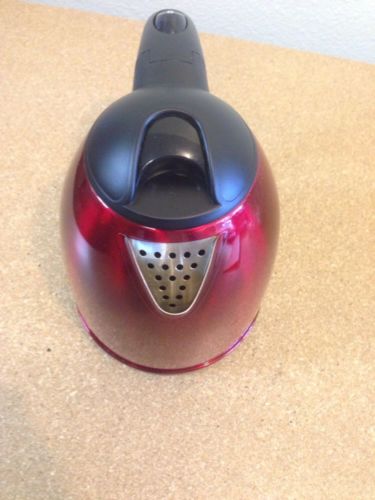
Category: kettle